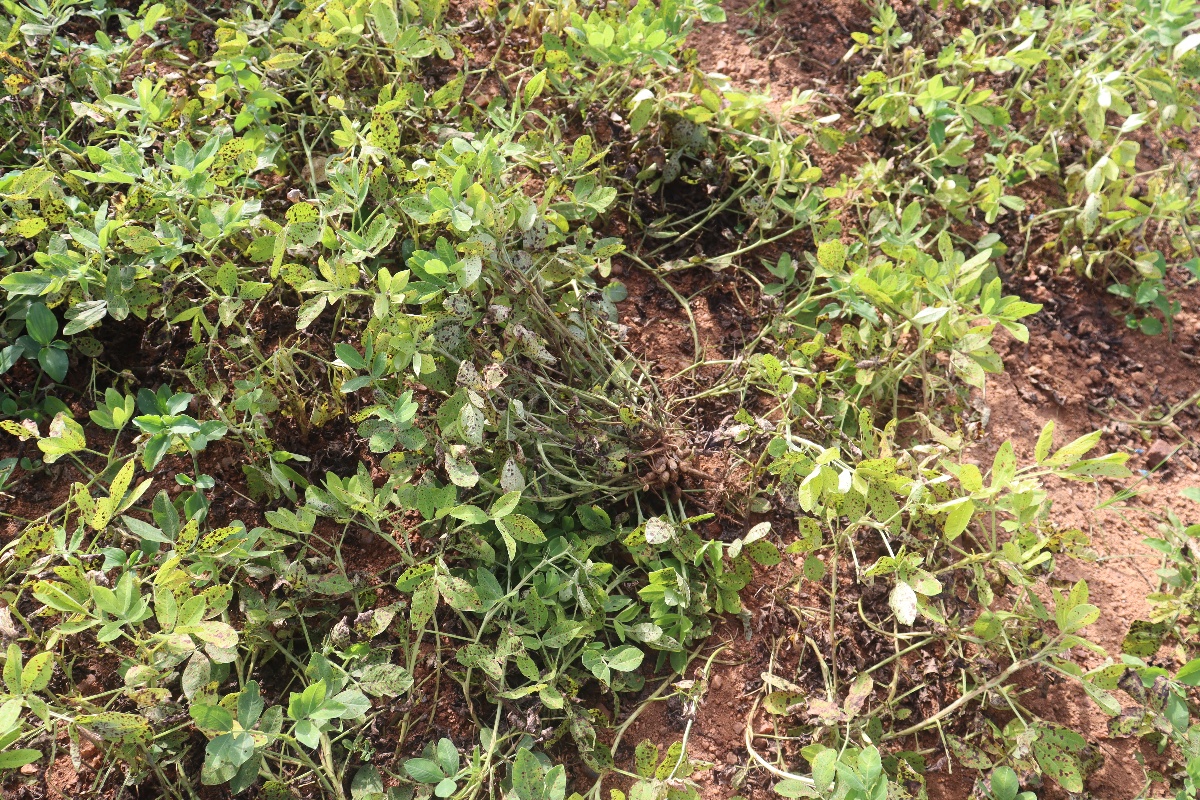
Label: late leaf spot